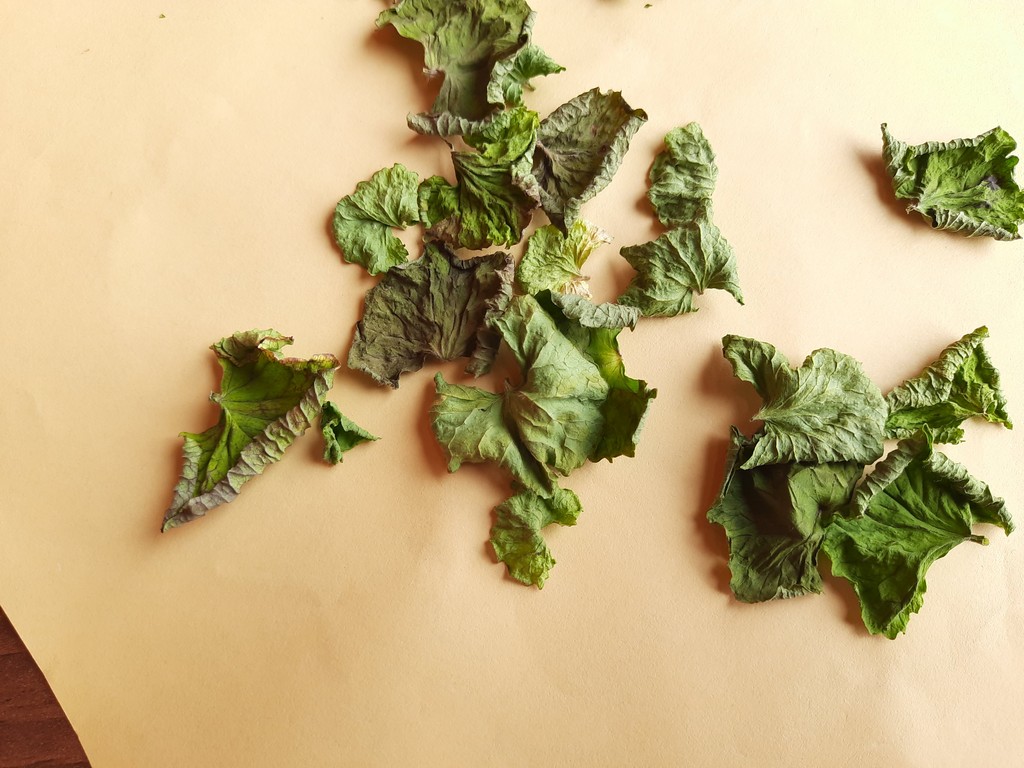
Label: Dried